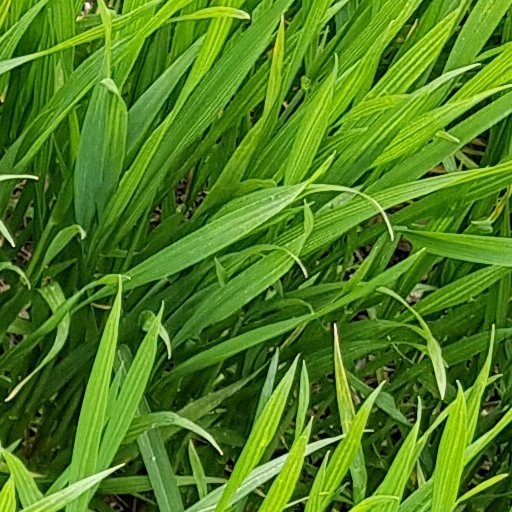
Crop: wheat